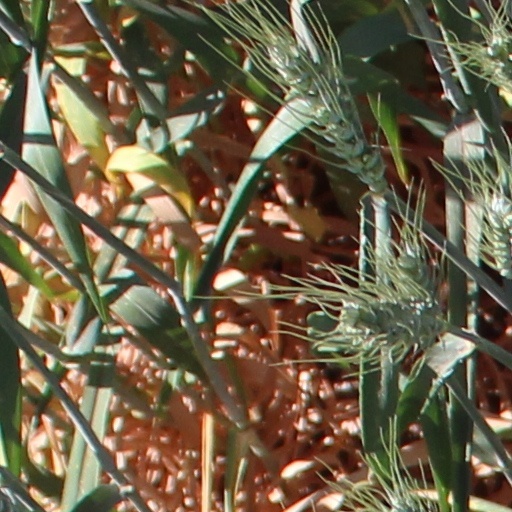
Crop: wheat